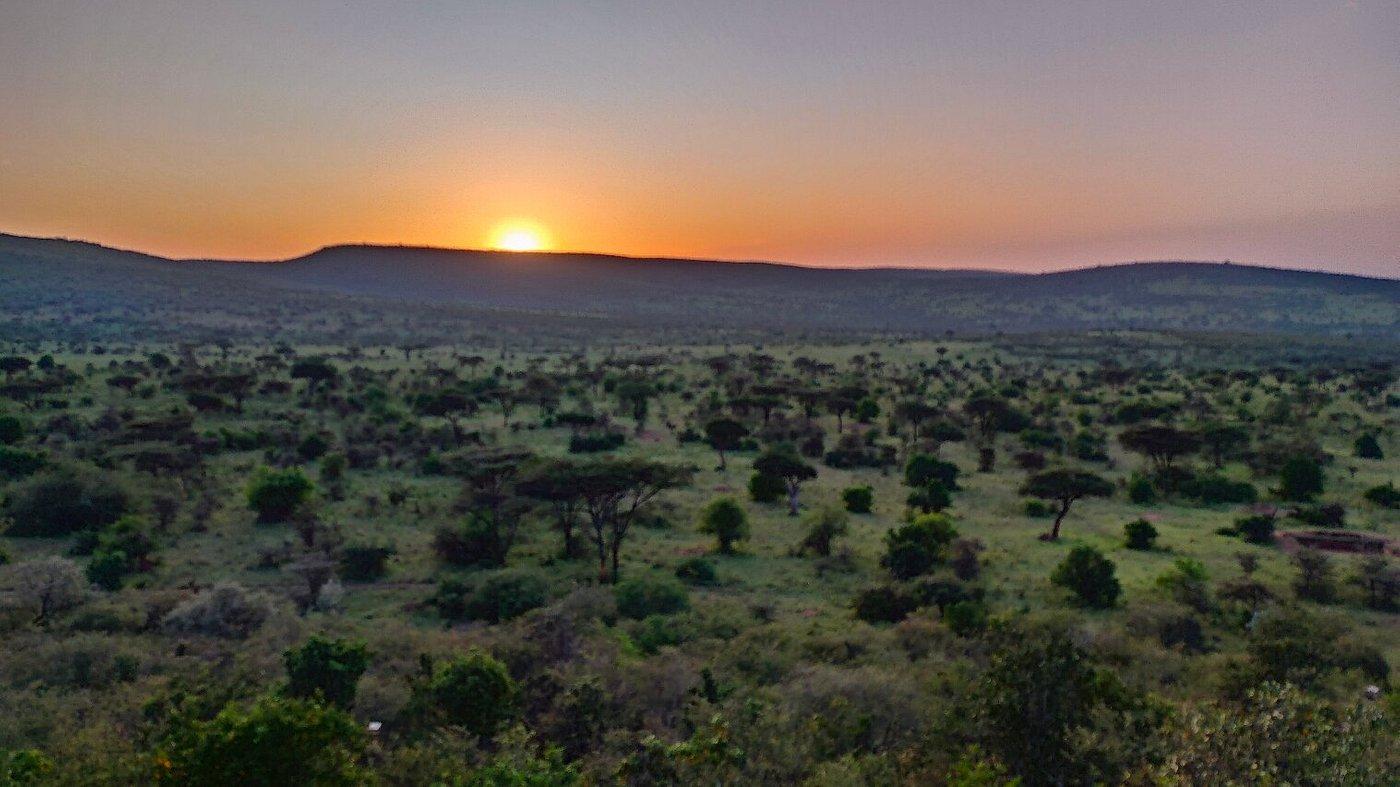
Eneo ambalo lina mandhari yenye miti mirefu na mifupi, nyasi ndogondogo, na mwinuko uliokithiri ukijani, ikiwa nyakati ambazo jua linazama, ikiashiria usiku unakaribia kuingia. Pia eneo linamiti yenye majani ambayo yanatumika kutengeneza dawa za mitishamba.